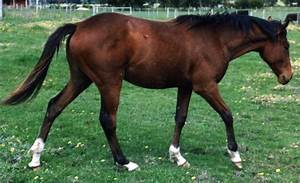
Label: cavallo